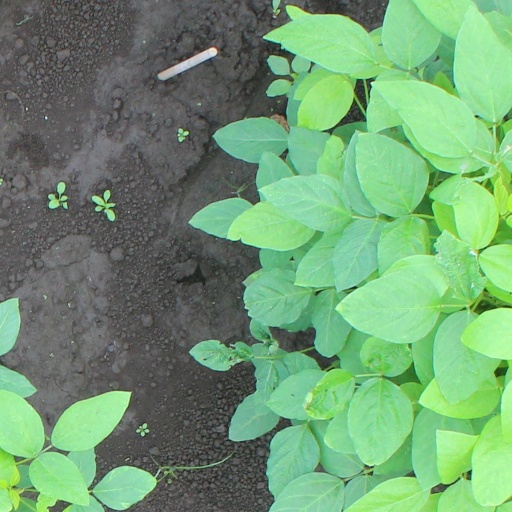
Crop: soybean